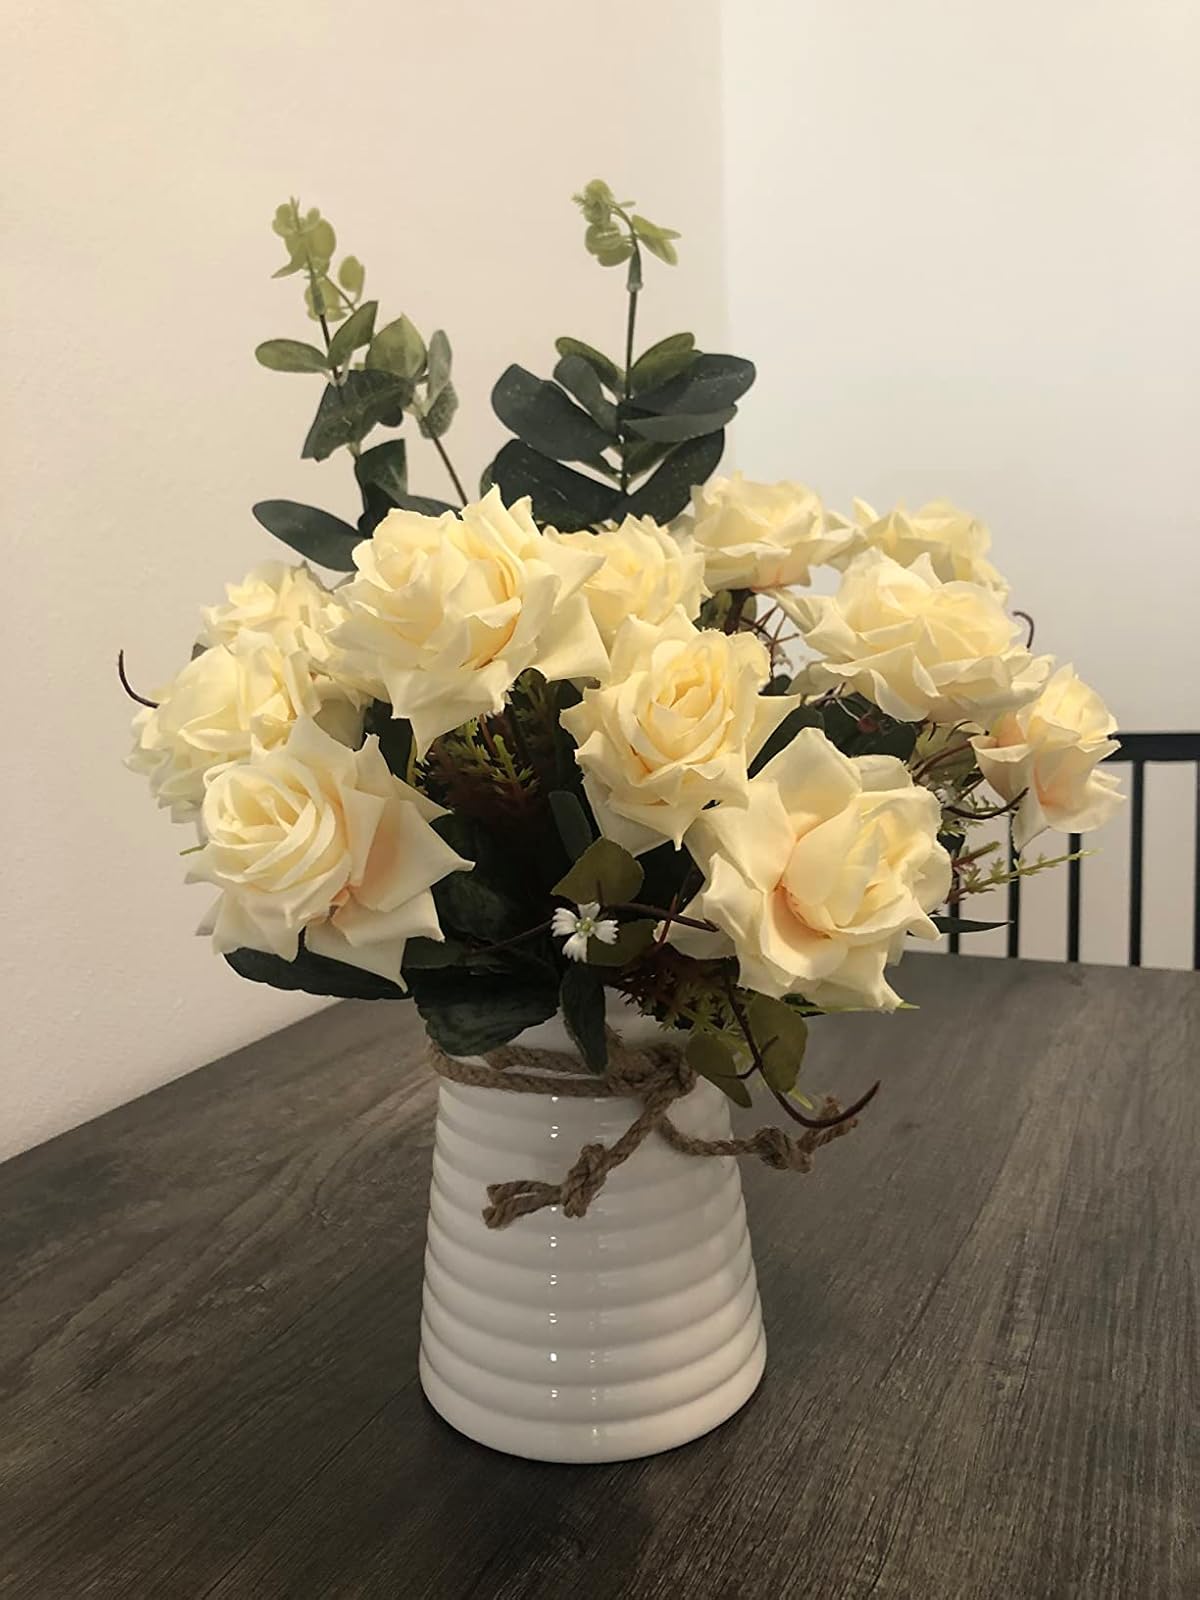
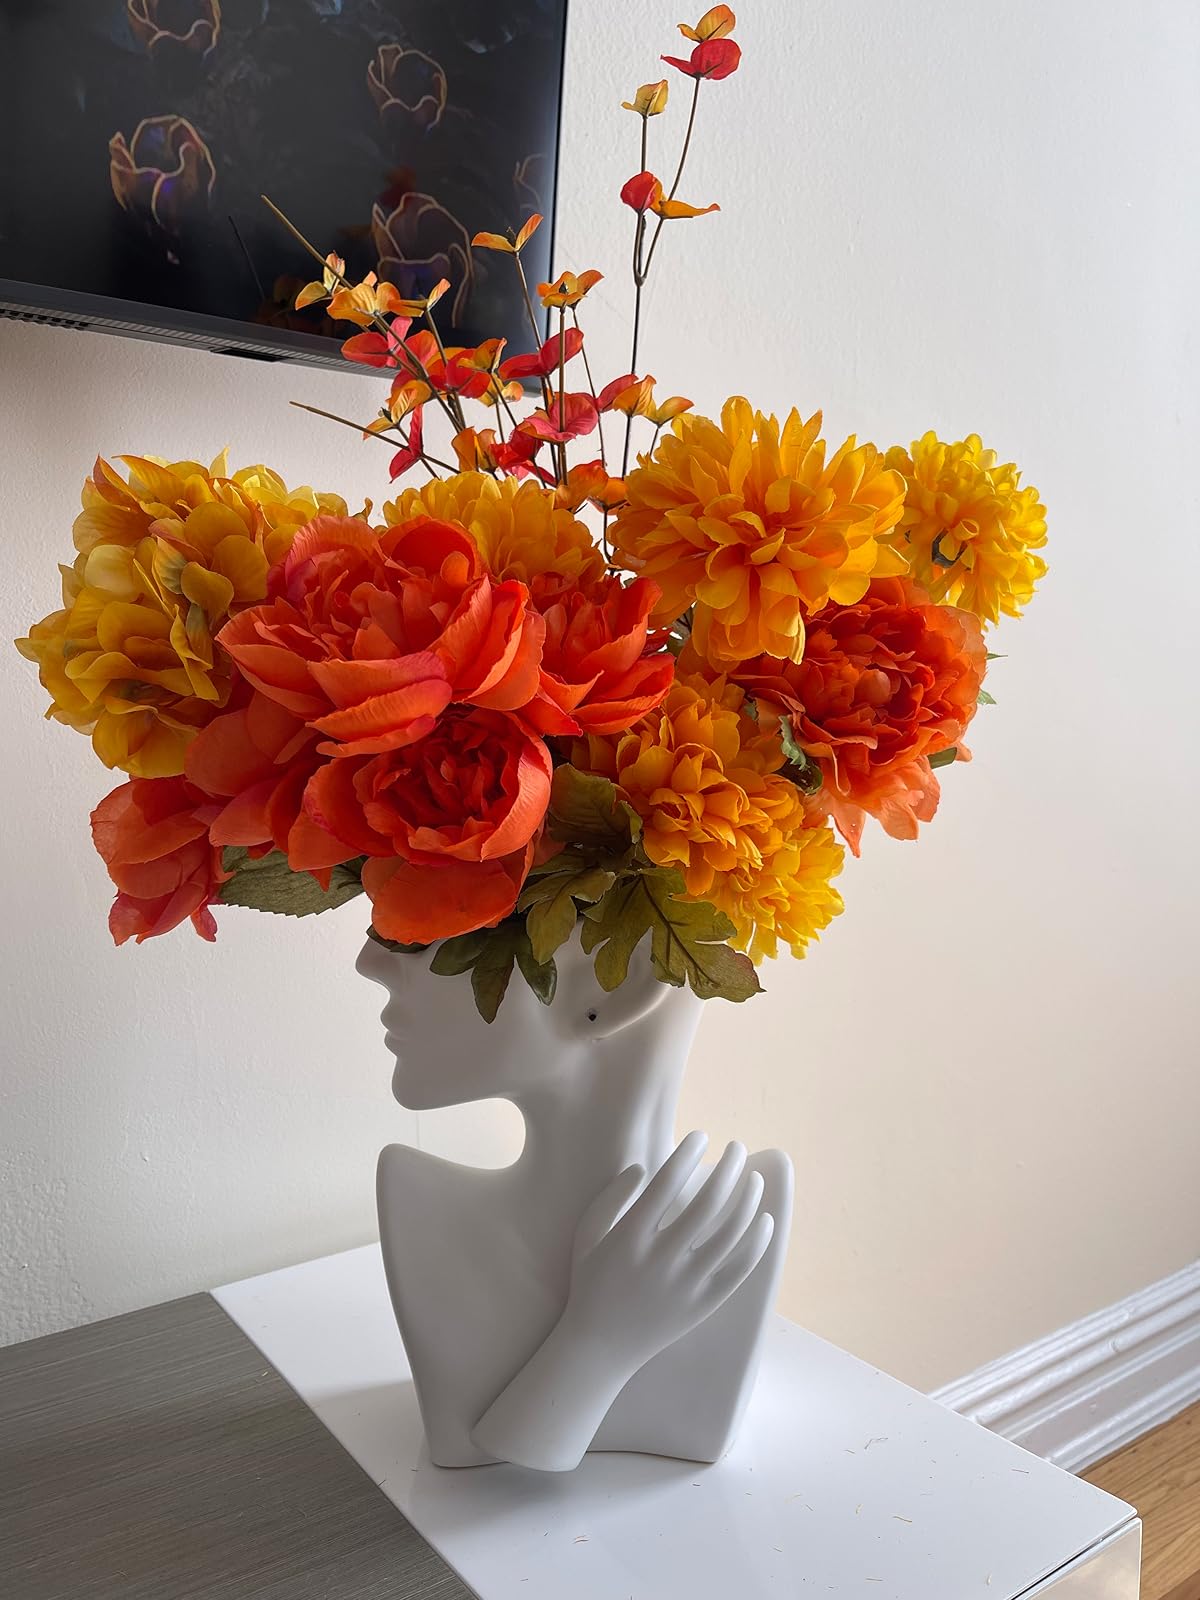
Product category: vase
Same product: no